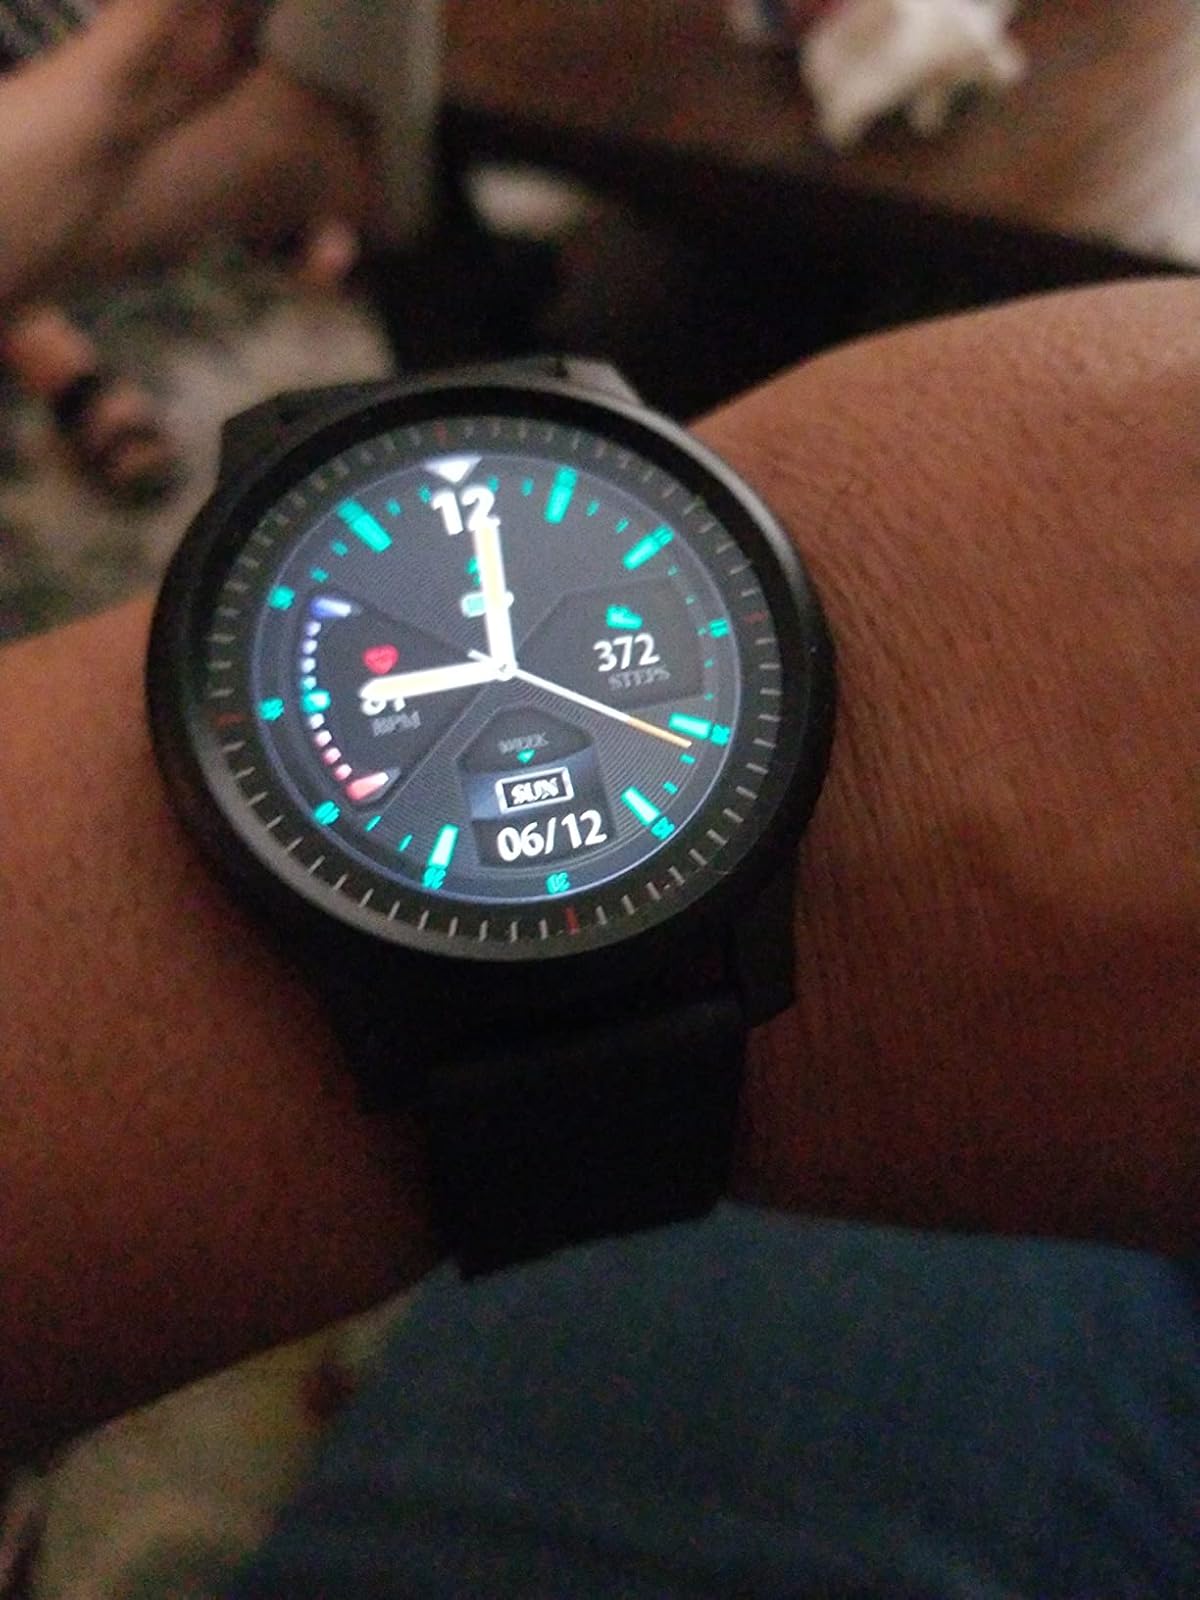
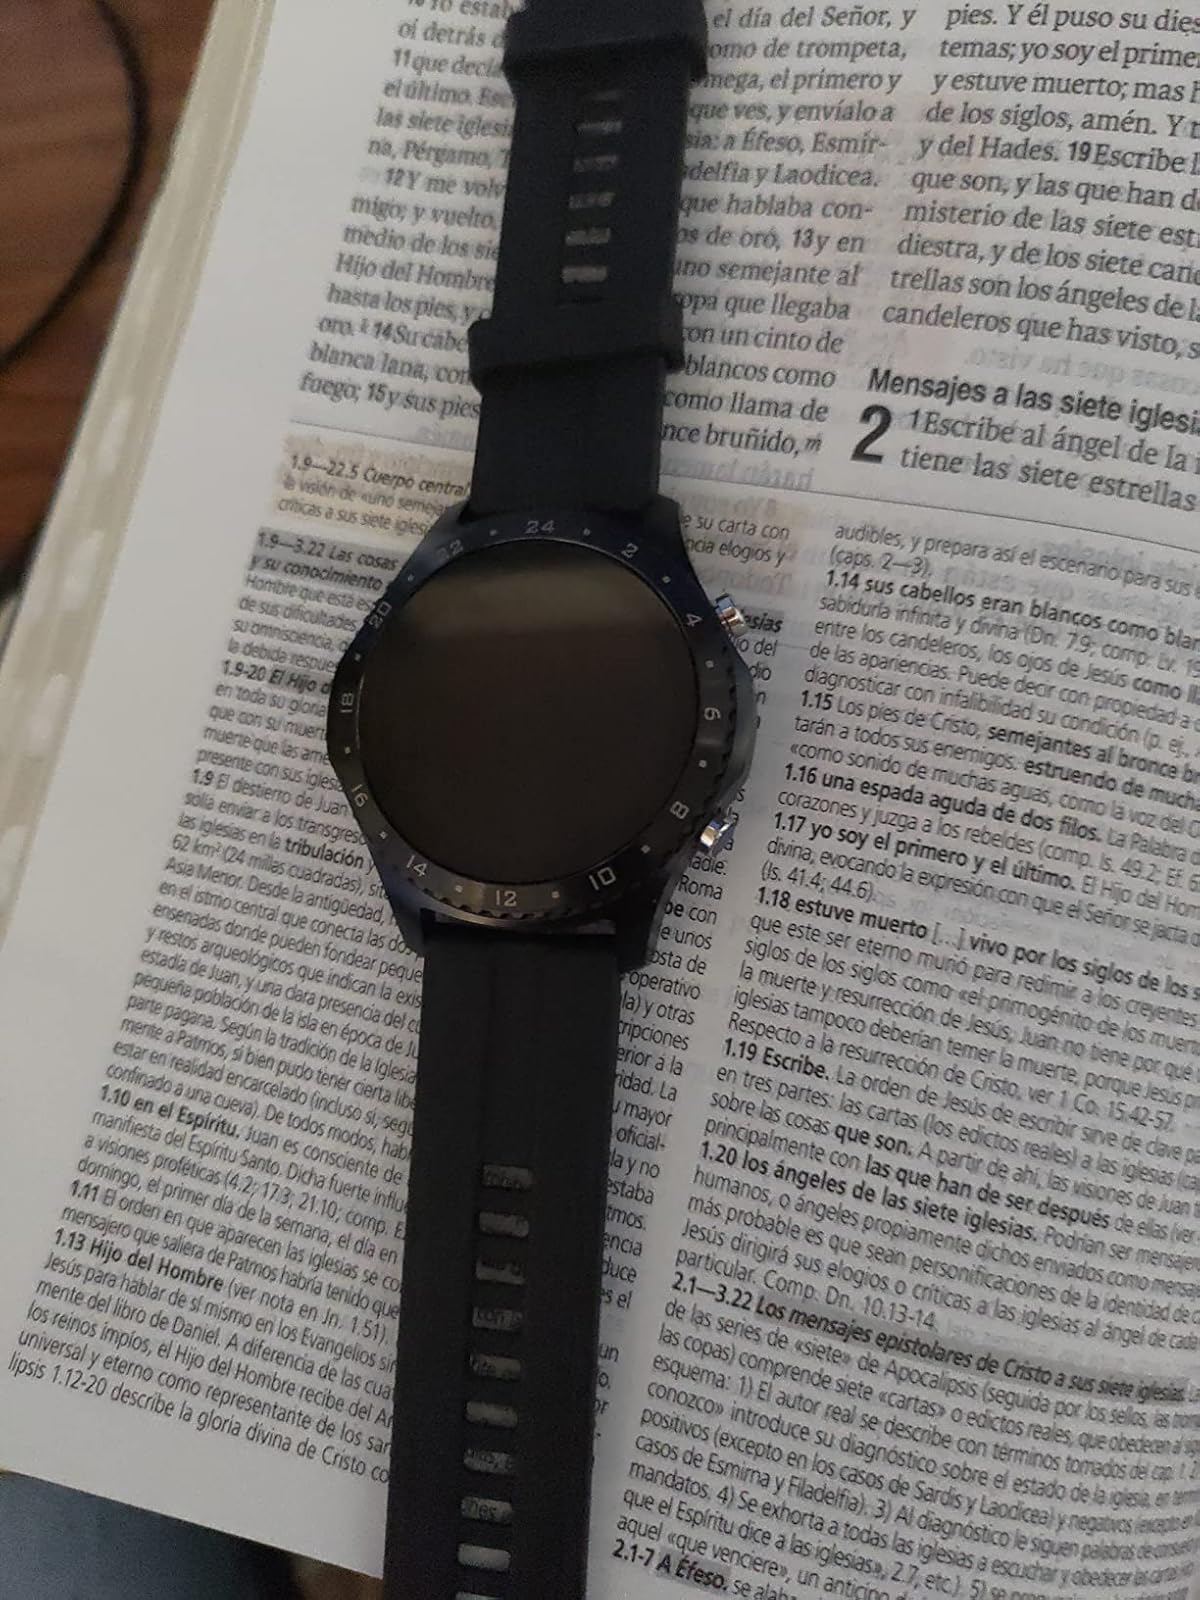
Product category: smartwatch
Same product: no